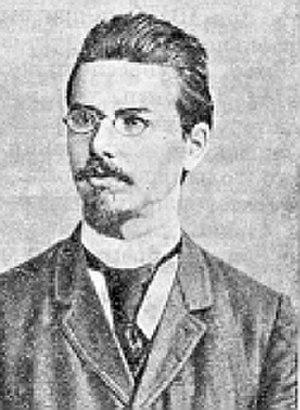
Un cristal liquide est un état de la matière qui combine des propriétés d'un liquide ordinaire et celles d'un solide cristallisé. On exprime son état par le terme de « mésophase » ou « état mésomorphe». La nature de la mésophase diffère suivant la nature et la structure du mésogène, molécule à l'origine de la mésophase, ainsi que des conditions de température, de pression et de concentration.
Friedrich Richard Reinitzer est un botaniste et chimiste autrichien. À la fin des années 1880, en travaillant avec du benzoate de cholestéryle, un dérivé du cholestérol, il découvrit les propriétés des cristaux liquides, appelés ainsi par Otto Lehmann, plus tard.